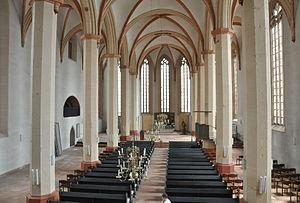
Erhard Egidi est un chantre, organiste et compositeur allemand de musique sacrée. Il est chantre à la Neustädter Kirche, à Hanovre, de 1972 à 1991, où il s'est concentré sur la musique lors de services religieux, mais dirige également des concerts, avec une préférence pour les œuvres de Jean-Sébastien Bach et de son propre professeur Ernst Pepping. Il est nommé responsable de la musique d'église de Hanovre.